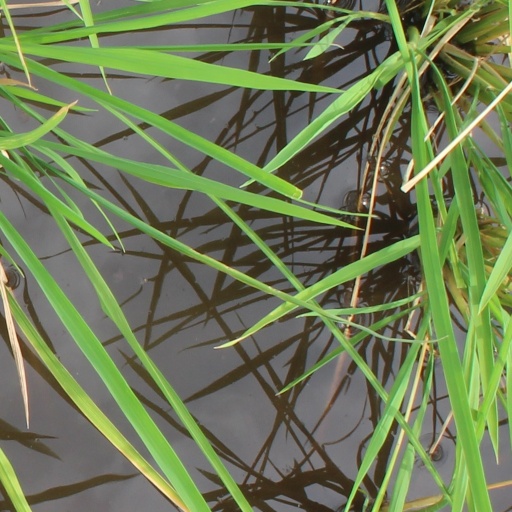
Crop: rice